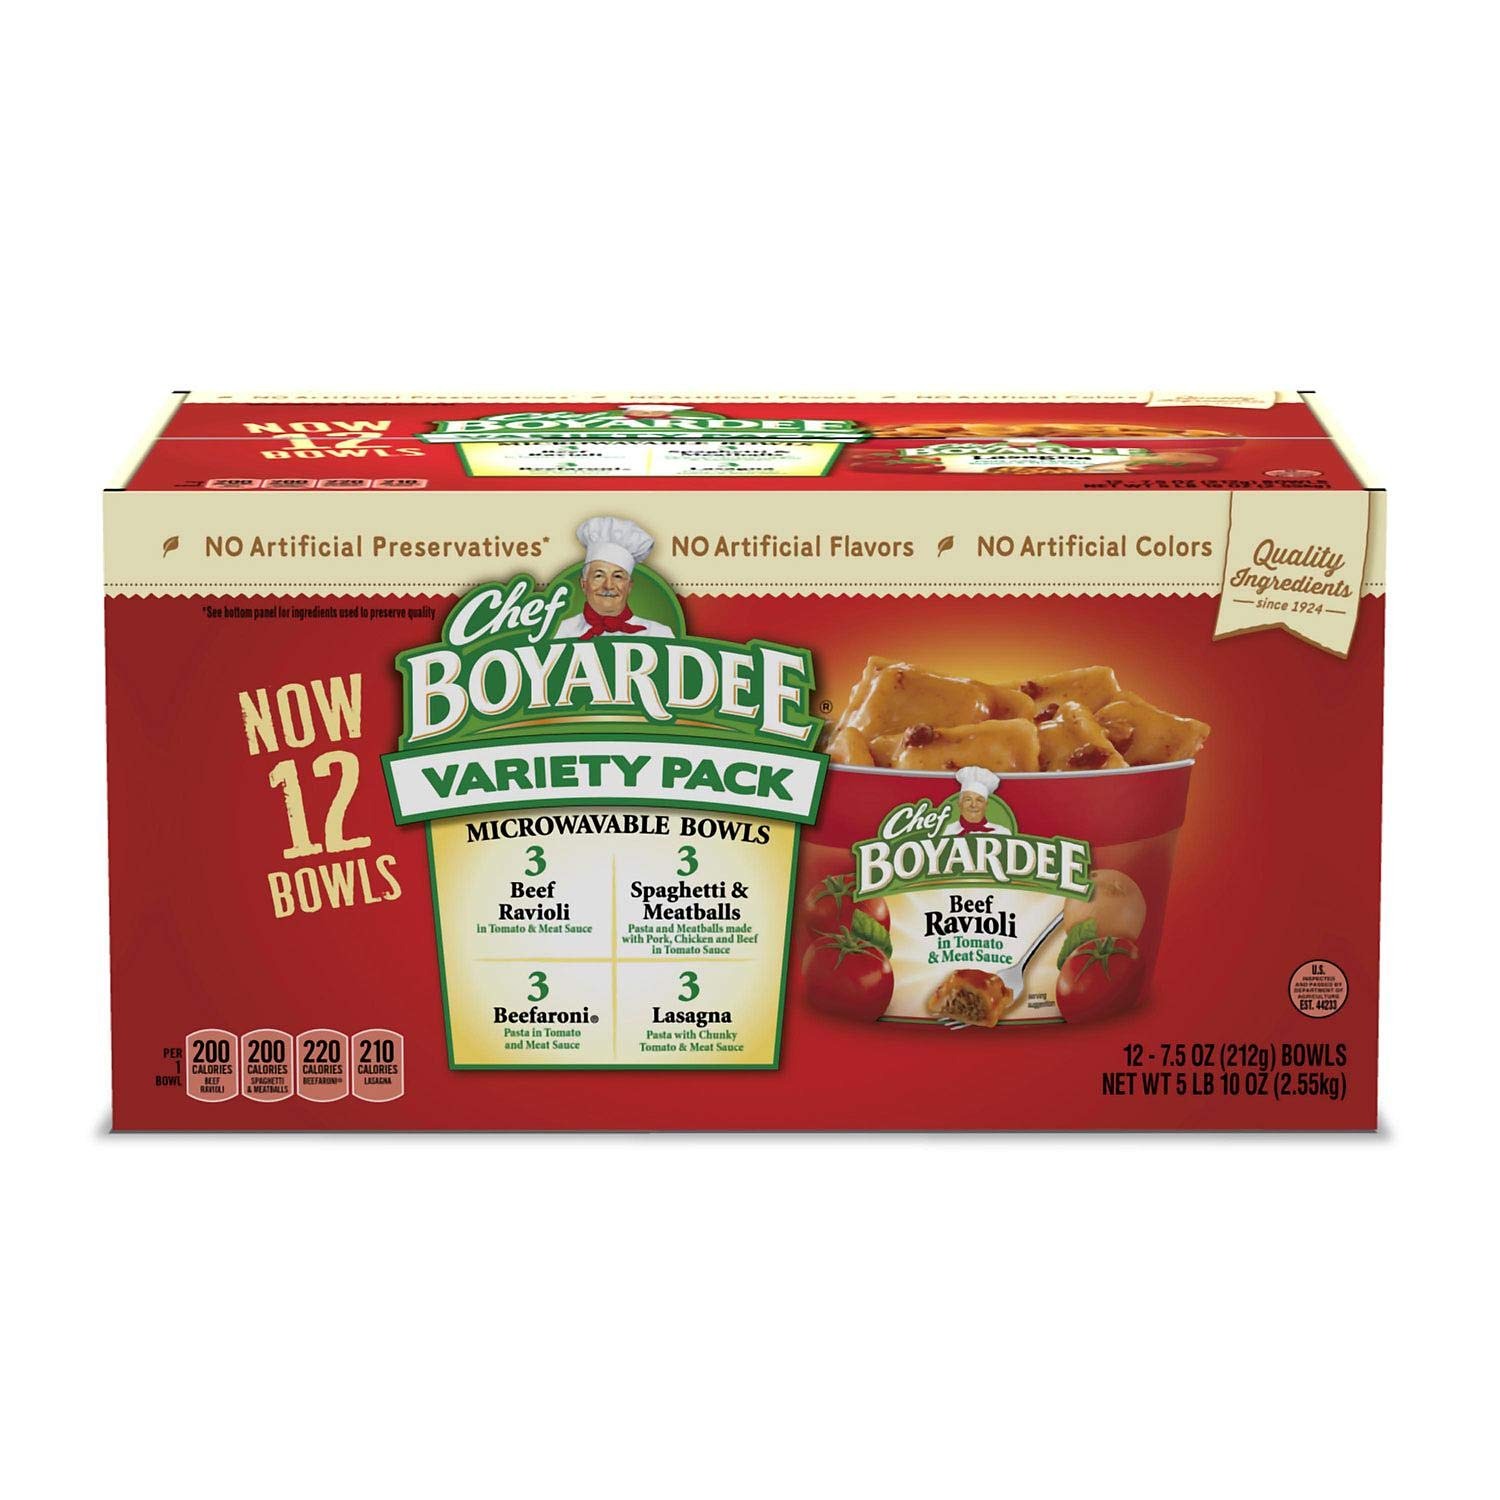
Item Name: Chef Boyardee Variety Pack (7.5 oz., 12 pk.) (pack of 6)
Bullet Point 1: total: 72 pk
Bullet Point 2: No preservatives
Bullet Point 3: No artificial flavors
Bullet Point 4: No artificial colors
Product Description: Chef Boyardee pastas are the perfect component when making quick meals for dinner. Try Chef's delicious food and taste the Italian goodness tonight. Variety pack includes Beef Ravioli, Spaghetti and Meatballs, Beefaroni, and Lasagna—something for every member of the family.
Value: 539.631
Unit: Ounce

Price: 11.98